Aulos

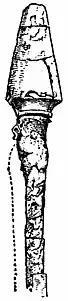
Drawing of the mouthpiece of an "aulos".

There were several kinds of "aulos", single or double. The most common variety was a reed instrument. Archeological finds, surviving iconography and other evidence indicate that it was double-reeded, like the modern oboe, but with a larger mouthpiece, like the surviving Armenian duduk. A single pipe without a reed was called the "monaulos" (μόναυλος, from μόνος "single"). A single pipe held horizontally, as the modern flute, was the "plagiaulos" (πλαγίαυλος, from πλάγιος "sideways"). A pipe with a bag to allow for continuous sound (a bagpipe) was the "askaulos" (ἀσκαυλός from ἀσκός "askos" "wineskin").